Marie Antoinette

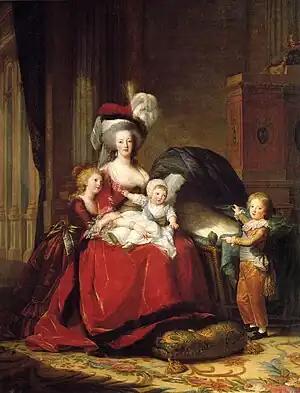
This state portrait of Marie Antoinette and her three surviving children, Marie Thérèse, Louis Charles (on her lap) and Louis Joseph holding up the drape of an empty bassinet signifying the recent death of Marie's fourth child Sophie was meant to improve her reputation by depicting her as a mother in simple, yet stately attire, by Élisabeth Vigée Le Brun, 1787.

On 10 May 1774, upon the death of Louis XV, the dauphin ascended the throne as King Louis XVI of France and Navarre with Marie Antoinette as his queen consort. At the outset, the new queen had limited political influence with her husband, who, with the support of his two most important ministers, Chief Minister Maurepas and Foreign Minister Vergennes, blocked several of her candidates from assuming important positions, including Choiseul. The queen did play a decisive role in the disgrace and exile of the most powerful of Louis XV's ministers, the Duc d'Aiguillon.